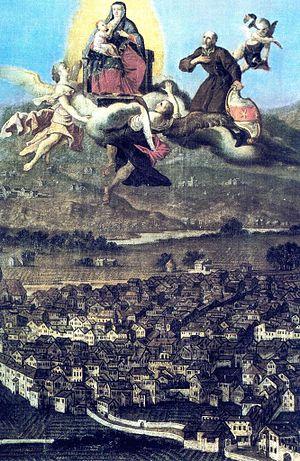
Henri de Bolzano est un pénitent laïc tyrolien, bûcheron analphabète très pieux et entièrement consacré à la piété et à la charité, vénéré comme bienheureux par l'Église catholique.